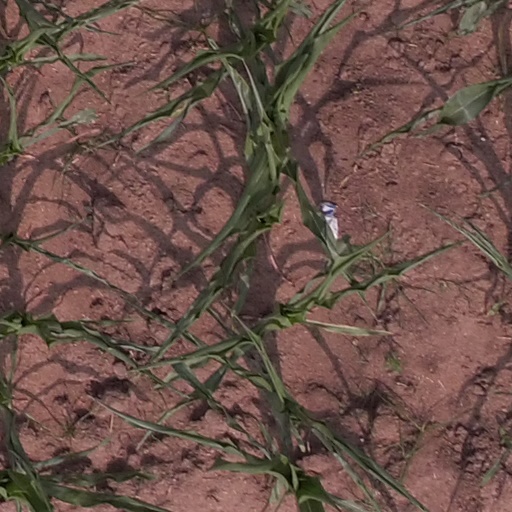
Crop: maize; corn